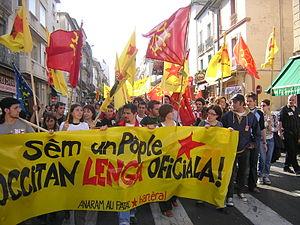
L'occitan ou langue d'oc est une langue romane parlée dans le tiers sud de la France, les Vallées occitanes et Guardia Piemontese en Italie, le Val d'Aran en Espagne et Monaco. L'aire linguistique et culturelle de l'occitan est appelée l’Occitanie ou Pays d'Oc.
Anaram Au Patac, en français « Nous irons au combat », est un ancien mouvement de la gauche révolutionnaire occitane. Il a participé à la fondation de l'ancien CROC, puis a repris son existence lors de l'éclatement de celui-ci. Il a été intégré au mouvement Libertat en 2009.